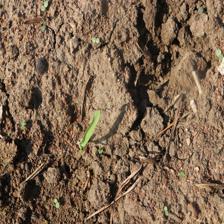
Label: Sorghum